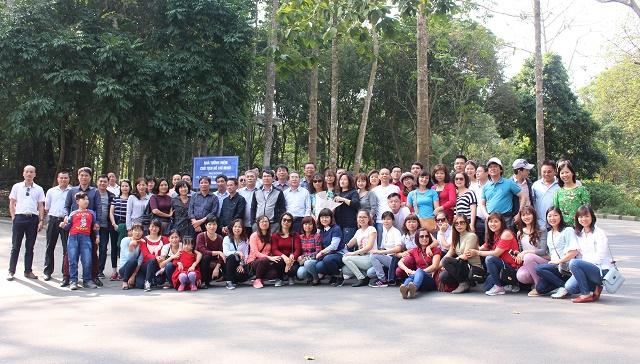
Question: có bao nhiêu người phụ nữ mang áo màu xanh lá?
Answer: có một người phụ nữ mang áo màu xanh lá